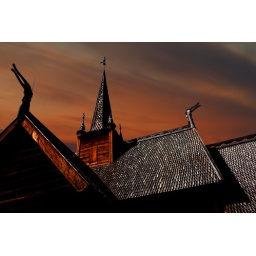
Replaced the sky in photoshop Elements + adjusted colour on the church. 800 year old wooden church.